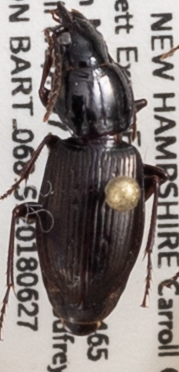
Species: Pterostichus pensylvanicus
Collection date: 2018-06-27
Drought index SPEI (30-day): -0.156
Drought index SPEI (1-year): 0.47
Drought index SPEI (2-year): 0.47